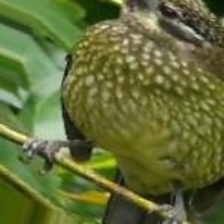
Species: SPOTTED CATBIRD
Scientific name: AILUROEDUS MACULOSUS